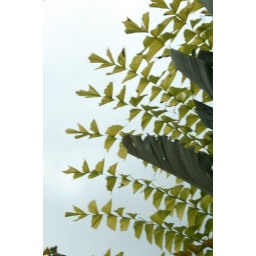
These branches of yellow leaves were captured against the overcast sky witj drizzling rain.